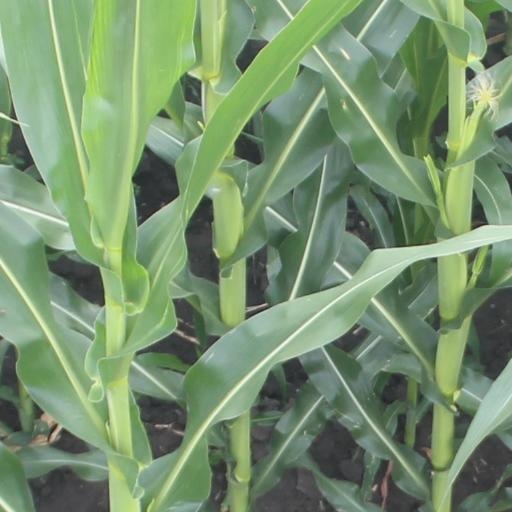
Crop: maize; corn